Kallang

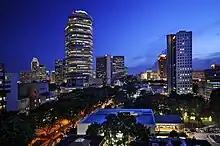
The commercial strip along Beach Road, clearly showing The Concourse and the developments in the nearby Central Area.

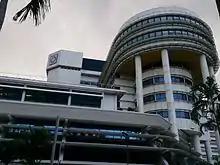
KK Women's and Children's Hospital is located within Kampong Java subzone.

Kallang is home to numerous "historic sites" of Singapore, as officially designated by the National Heritage Board (NHB). These include the Central Sikh Temple along Towner Road, the former Kallang Gasworks along Kallang Road, the Merdeka Bridge along Nicoll Highway, the Balestier Plain along Balestier Road, the old Kallang Airport along Stadium Link, the historic Farrer Park (now called "Farrer Park Field") along Rutland Road, as well as the Jalan Besar Stadium along Tyrwhitt Road.